Forever (2014 TV series)

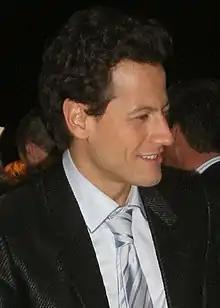
Ioan Gruffudd

Miller and the filming crew had planned to film the rebirth scenes in the pilot in several bodies of water, but they could film it in only one location. During the episode's production, Gruffudd and the crew filmed the rebirth scene against a green screen in a university swimming pool due to the strength of the East River's current. The crew later covered Gruffudd with water. To depict Henry's death in different years, the crew refilmed the scene with Gruffudd wearing various hair styles. The producers then edited the scene by superimposing the film of Gruffudd's swim in the pool with film of the East River to give the illusion that the scene occurred in the river.